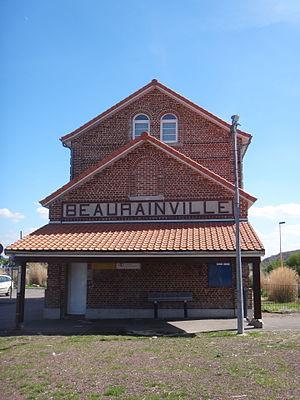
Gare de Beaurainville, Pas-de-Calais, France, en 2014
La gare de Beaurainville est une gare ferroviaire française de la ligne de Saint-Pol-sur-Ternoise à Étaples, située sur le territoire de la commune de Beaurainville, dans le département du Pas-de-Calais, en région Hauts-de-France.